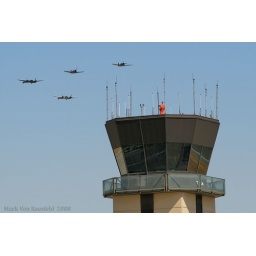
Some warbirds flying over the tower during the &amp;quot;Planes of Fame&amp;quot; airshow.